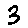
Label: 3